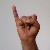
The image shows a hand gesture representing the letter 'I' in Indian Sign Language.